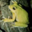
Label: frog